Mordovian cuisine

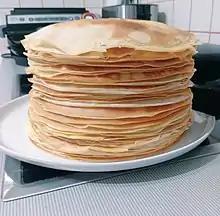
Blinys

Bliny (pancakes) were a favorite dish of Mordovians. They were called "pachat" and were made from rye, wheat, millet and pea flour. Traditionally Mordovians liked the pancakes to be rather thick and added boiled potatoes into the dough. Such pancakes were served with milk and honey.